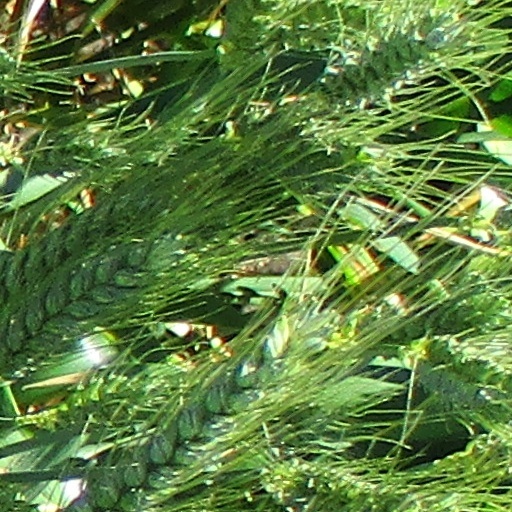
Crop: wheat